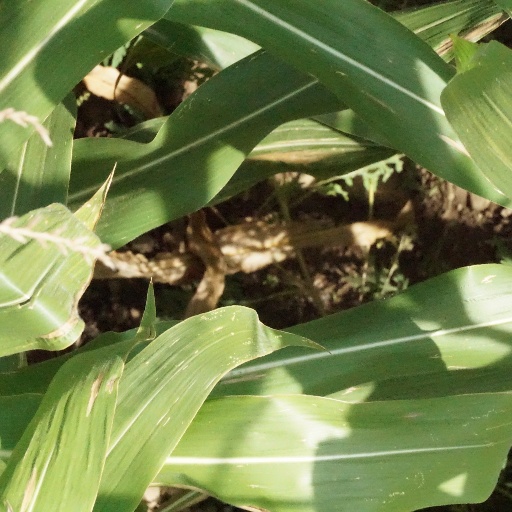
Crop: maize; corn